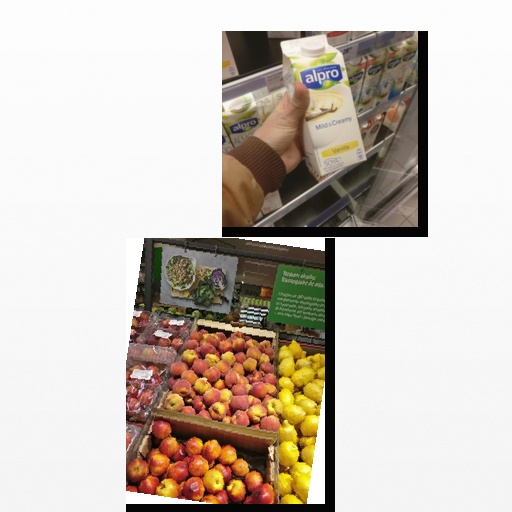
Food items: soyghurt, peach